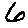
Label: 6